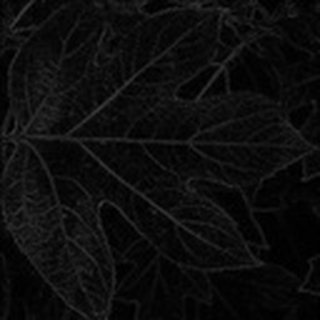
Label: healthy_cotton